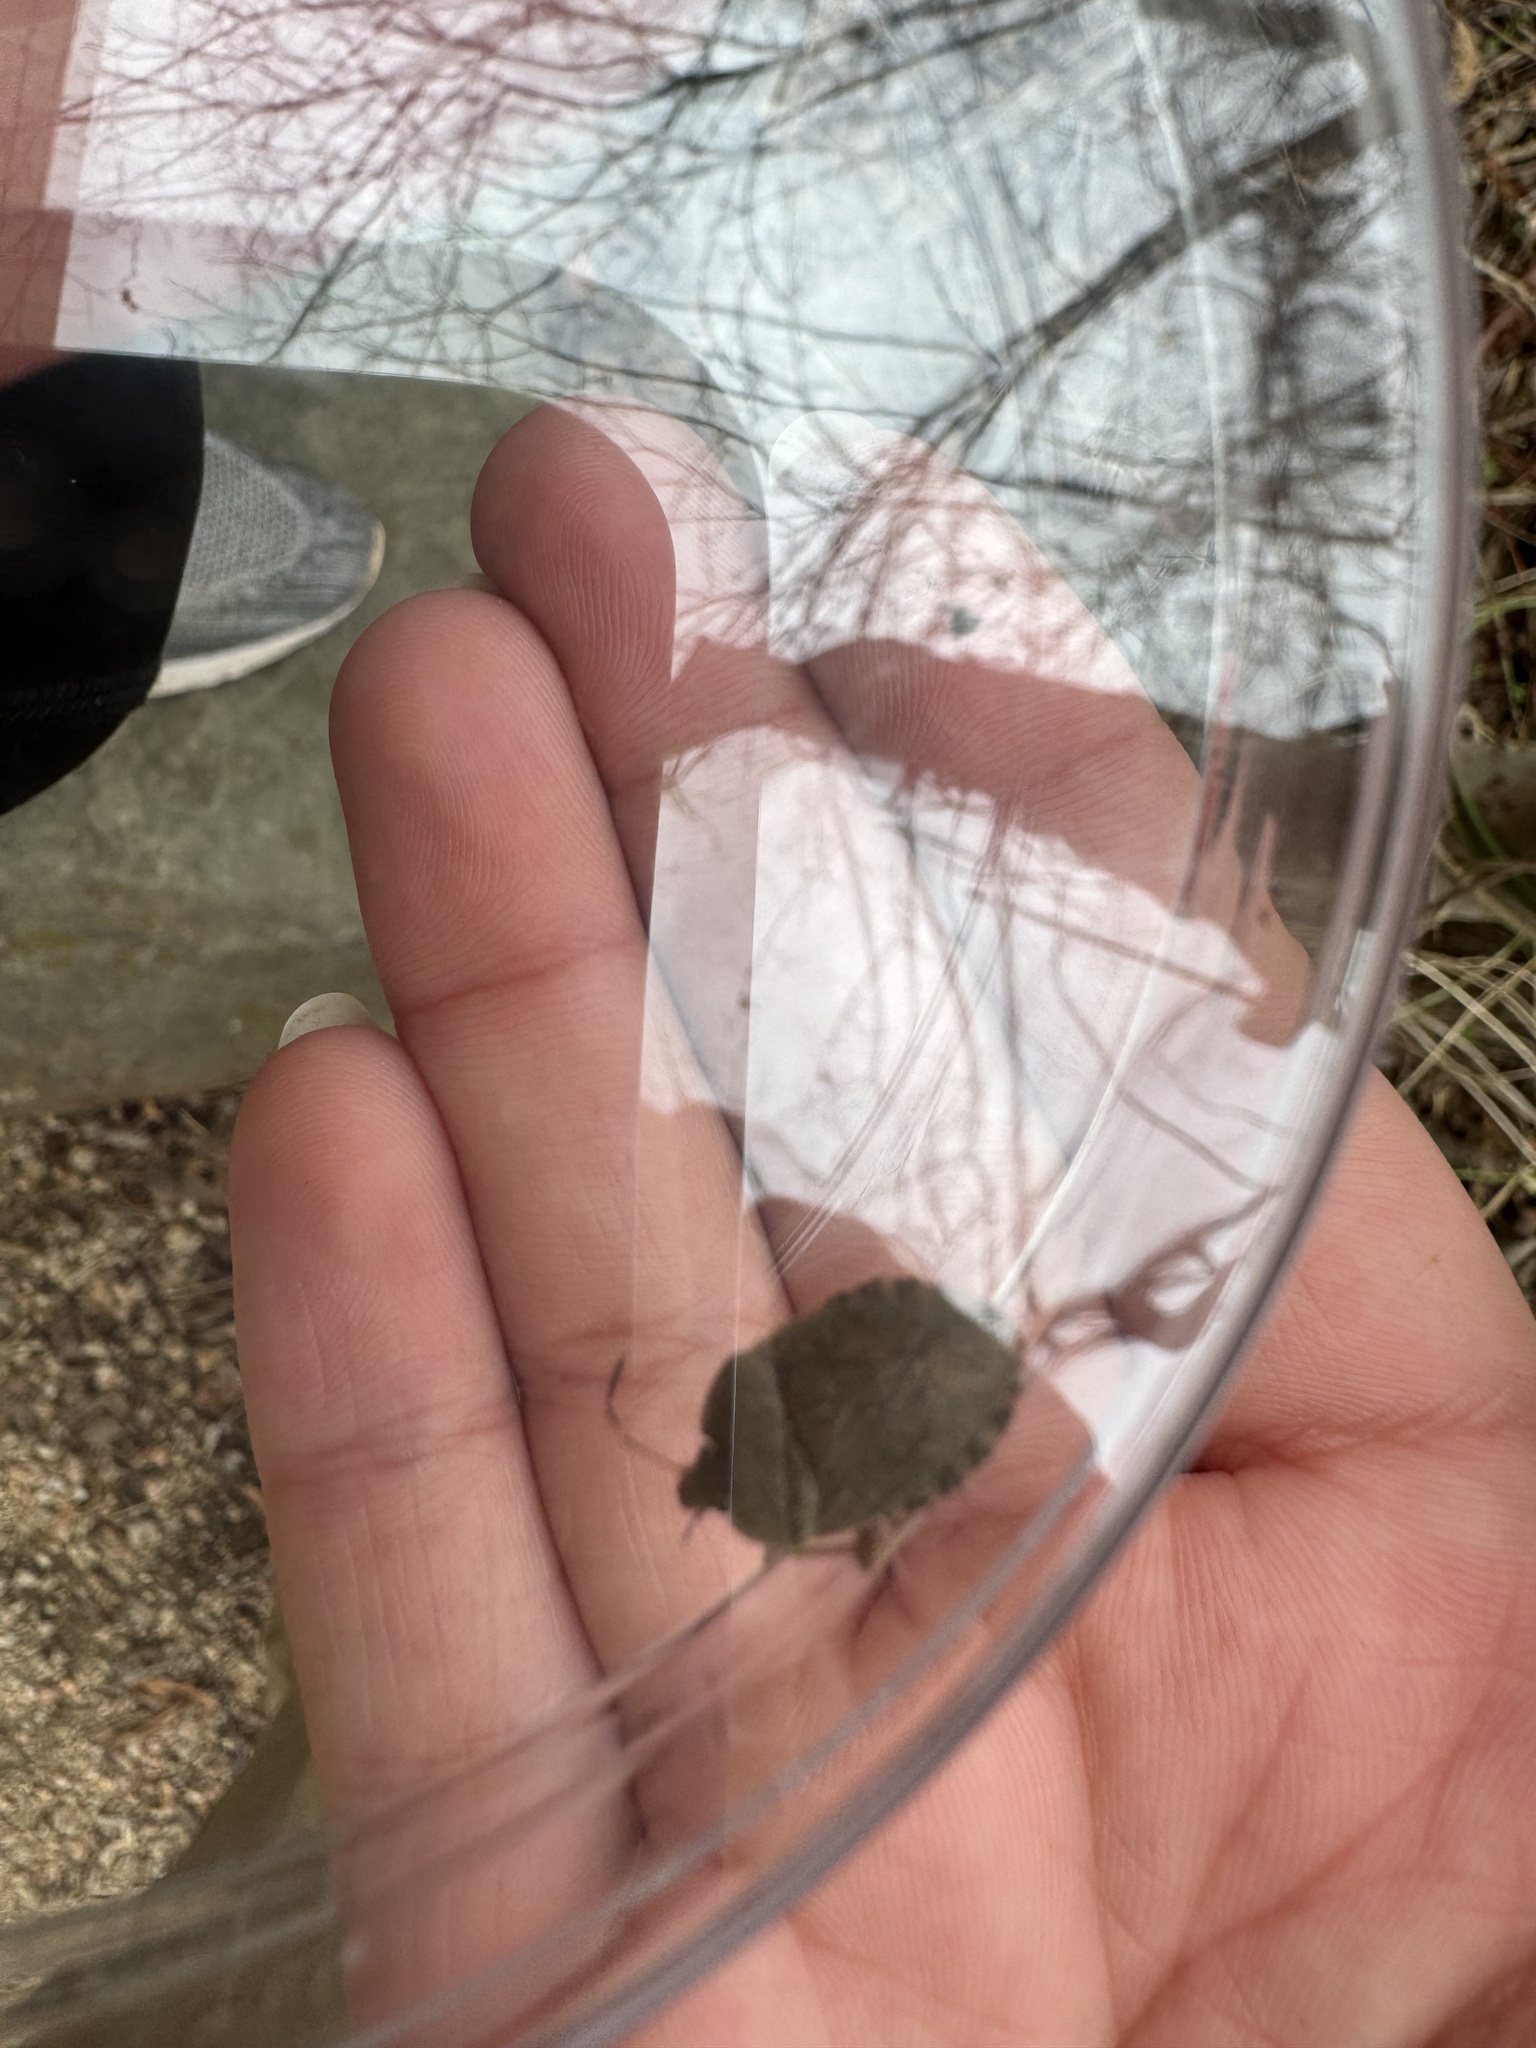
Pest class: stink_bug